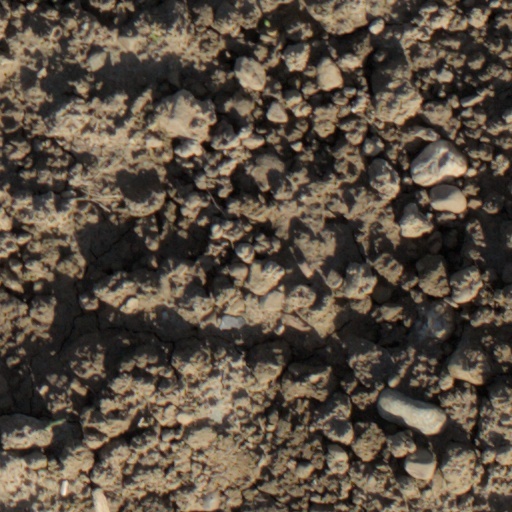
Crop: wheat